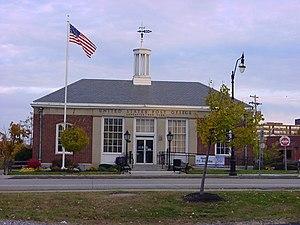
Lancaster est une municipalité américaine du comté d'Érié dans l'État de New York. Lors du recensement de 2010, sa population est de 41 604 habitants.